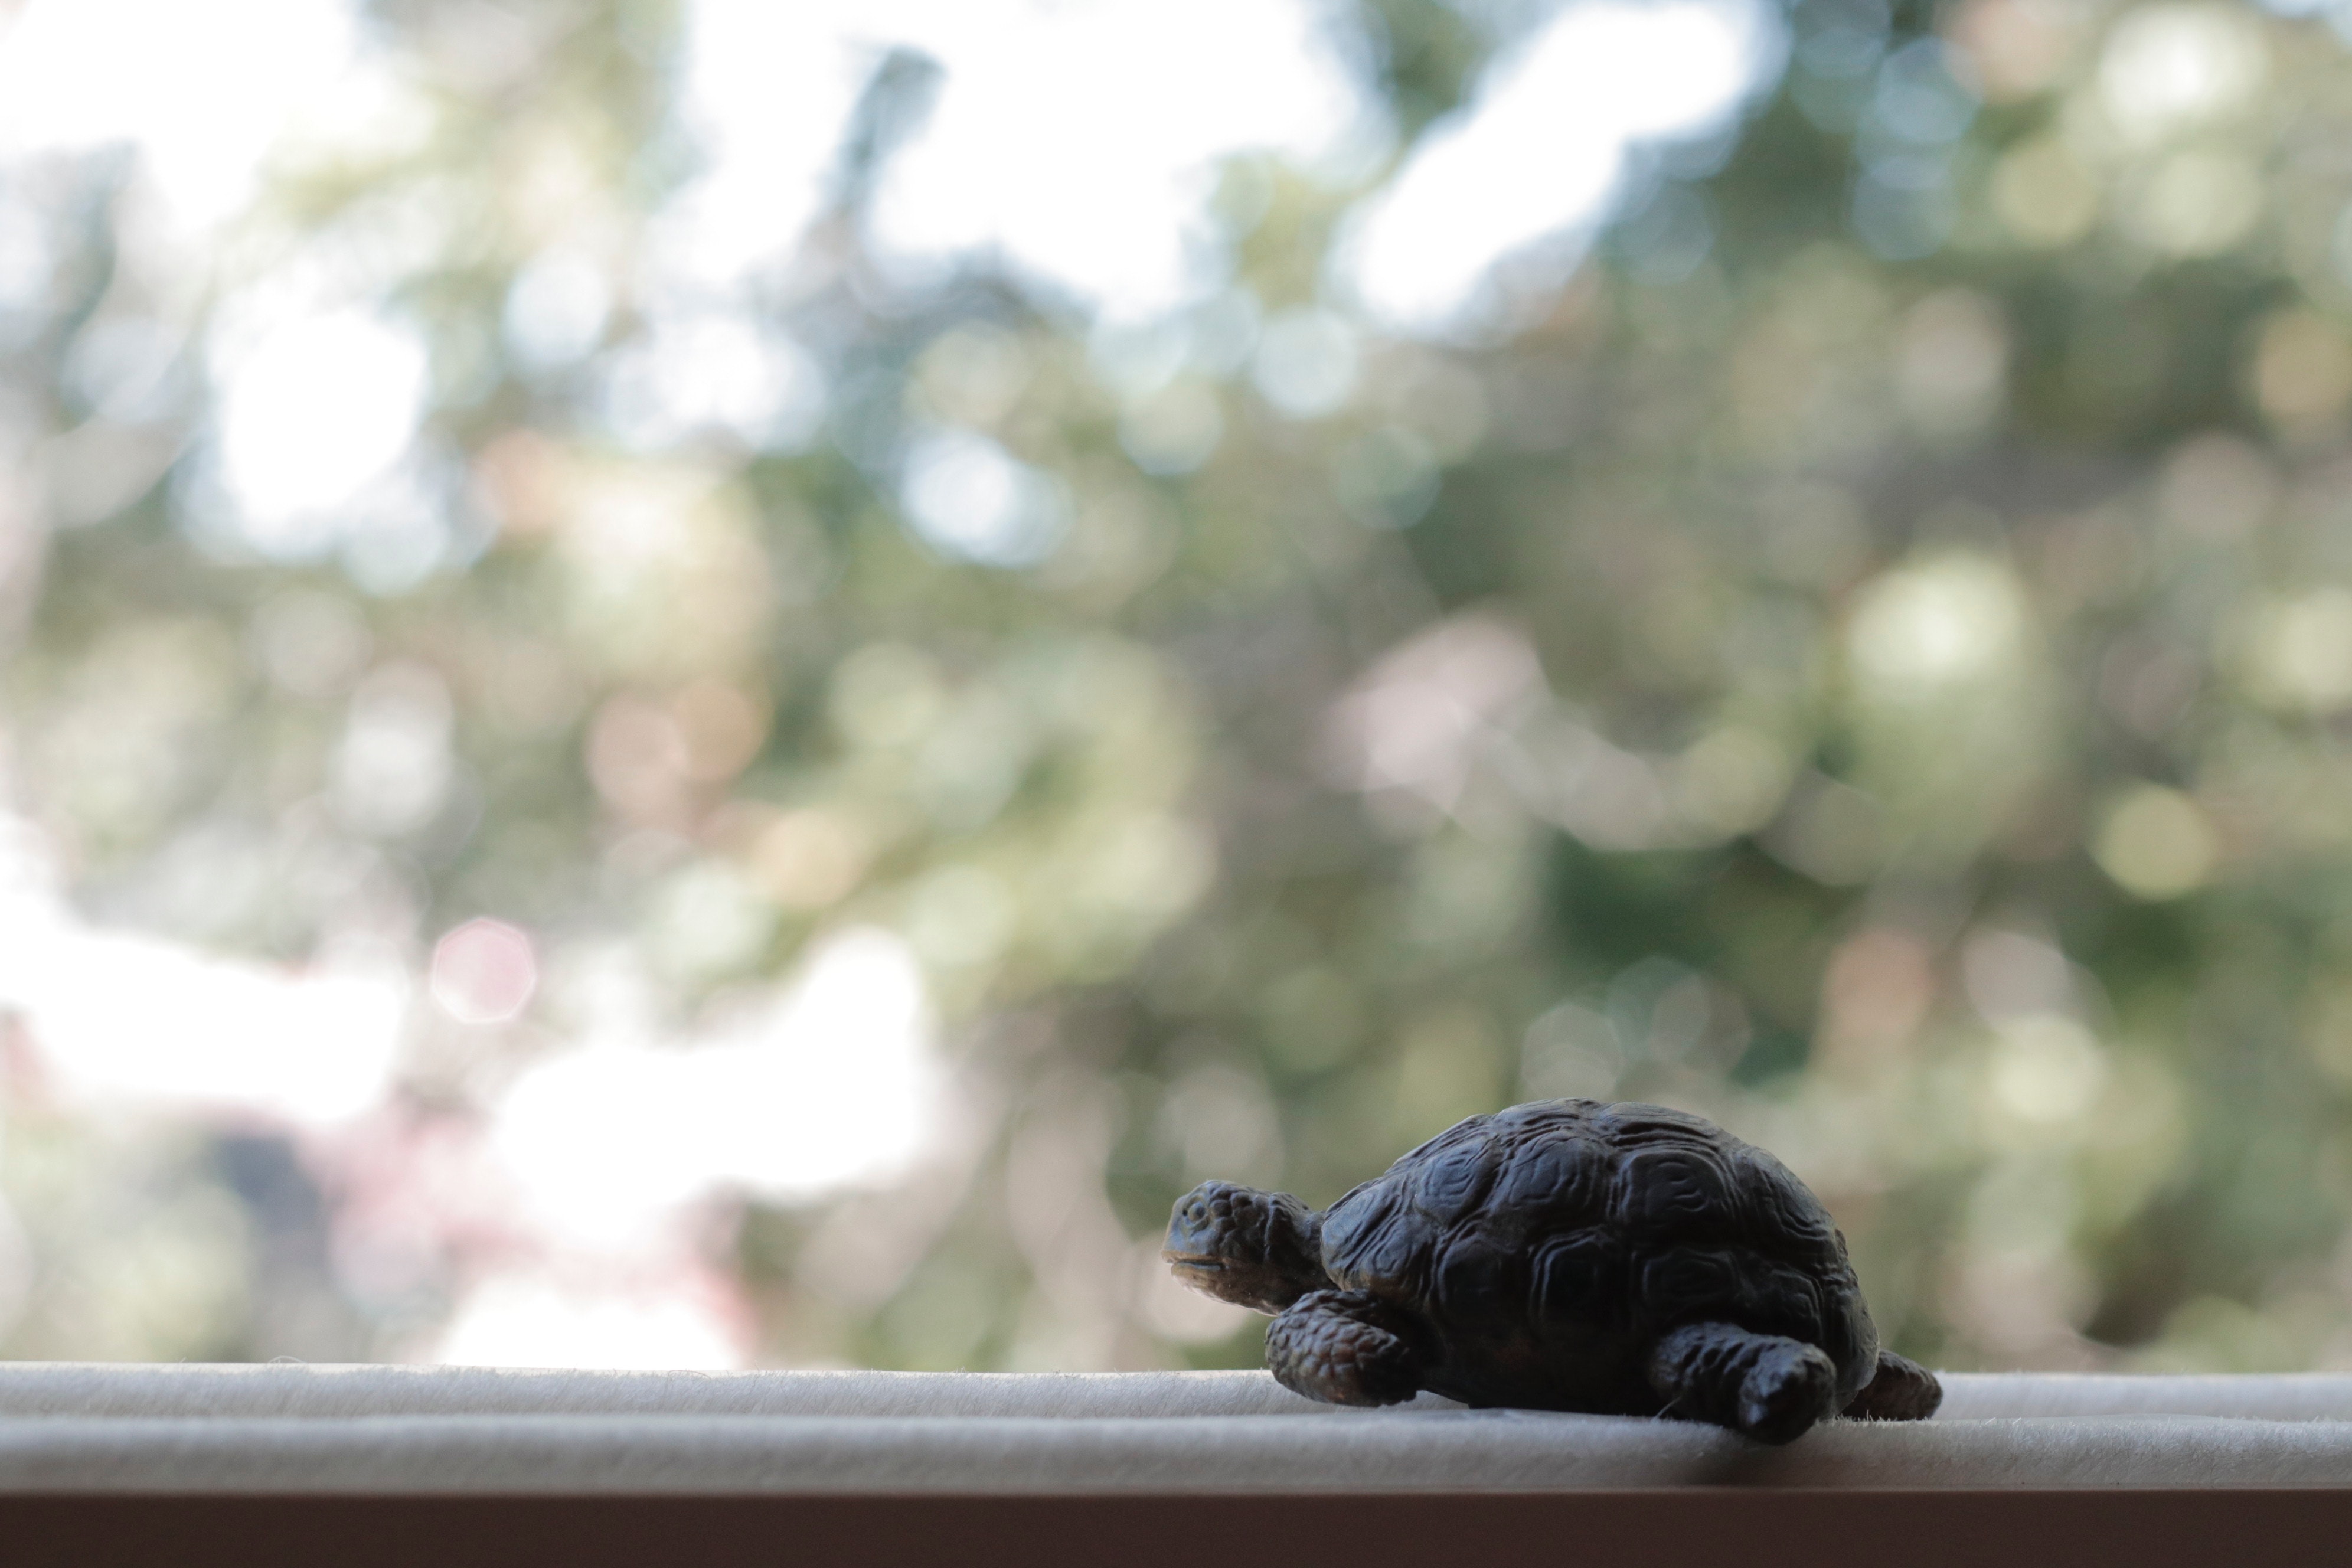
turtle, organism, tortoise, plant, wildlife, reptile